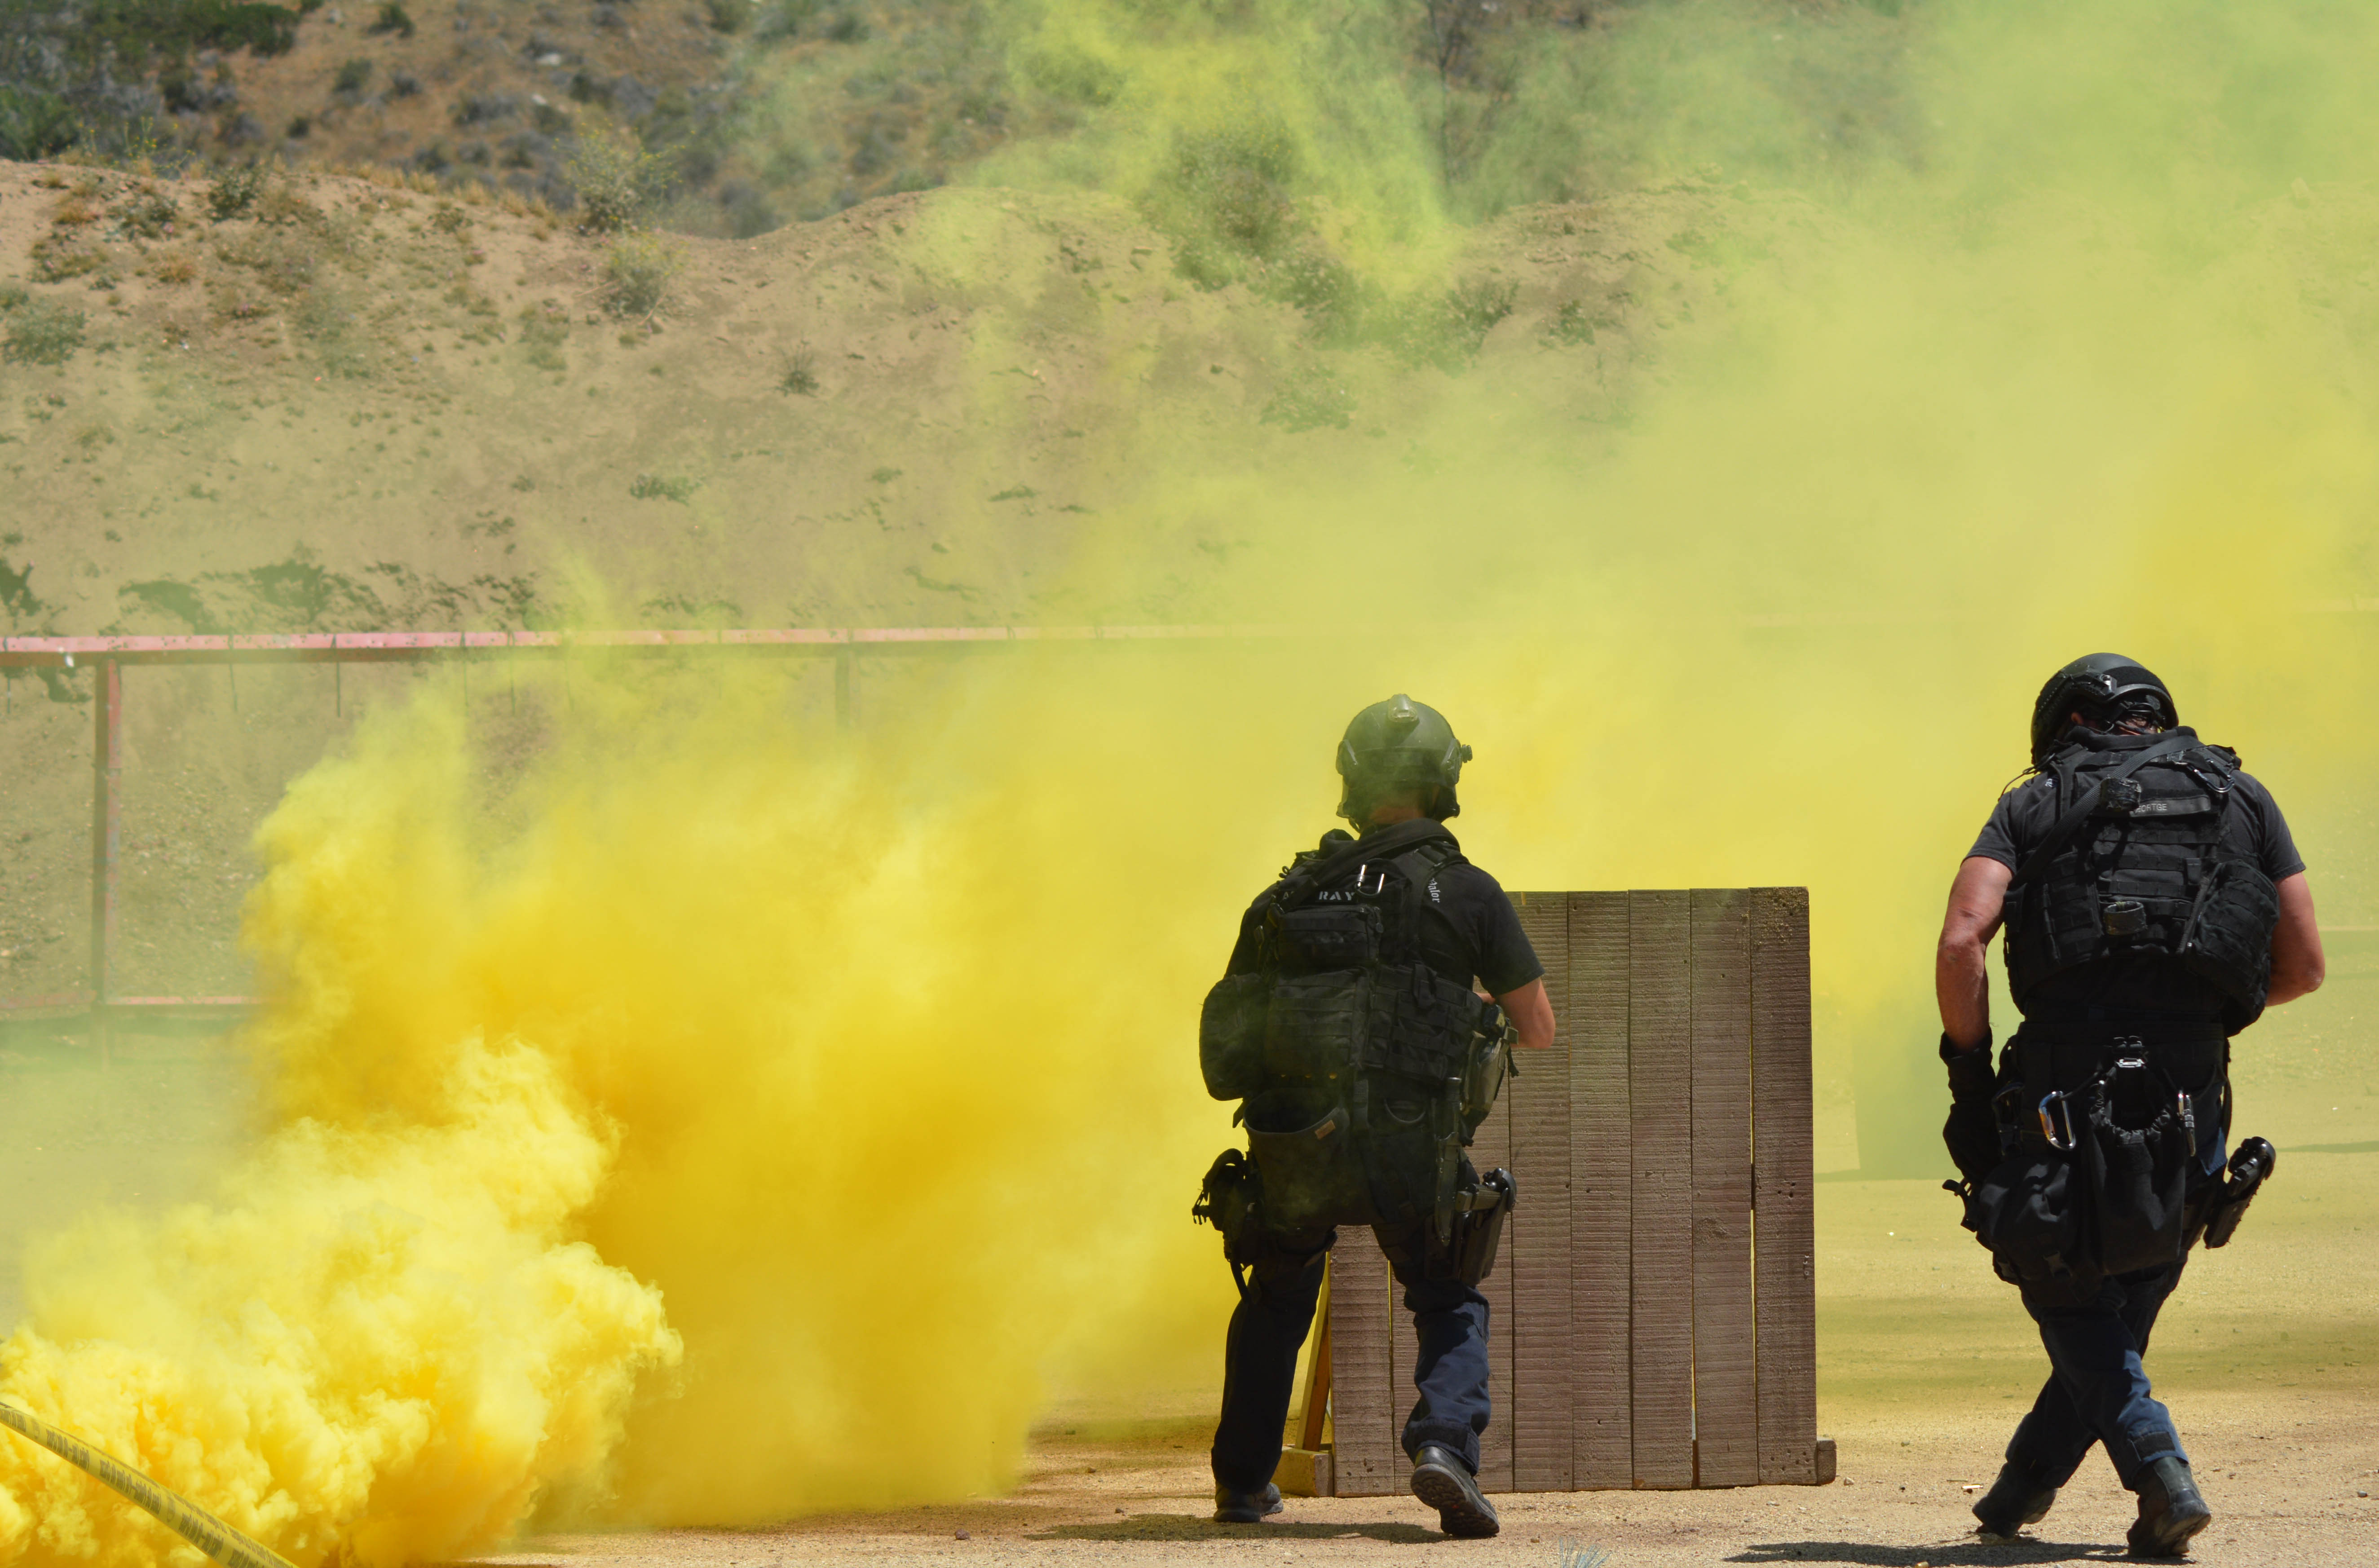
military, air force